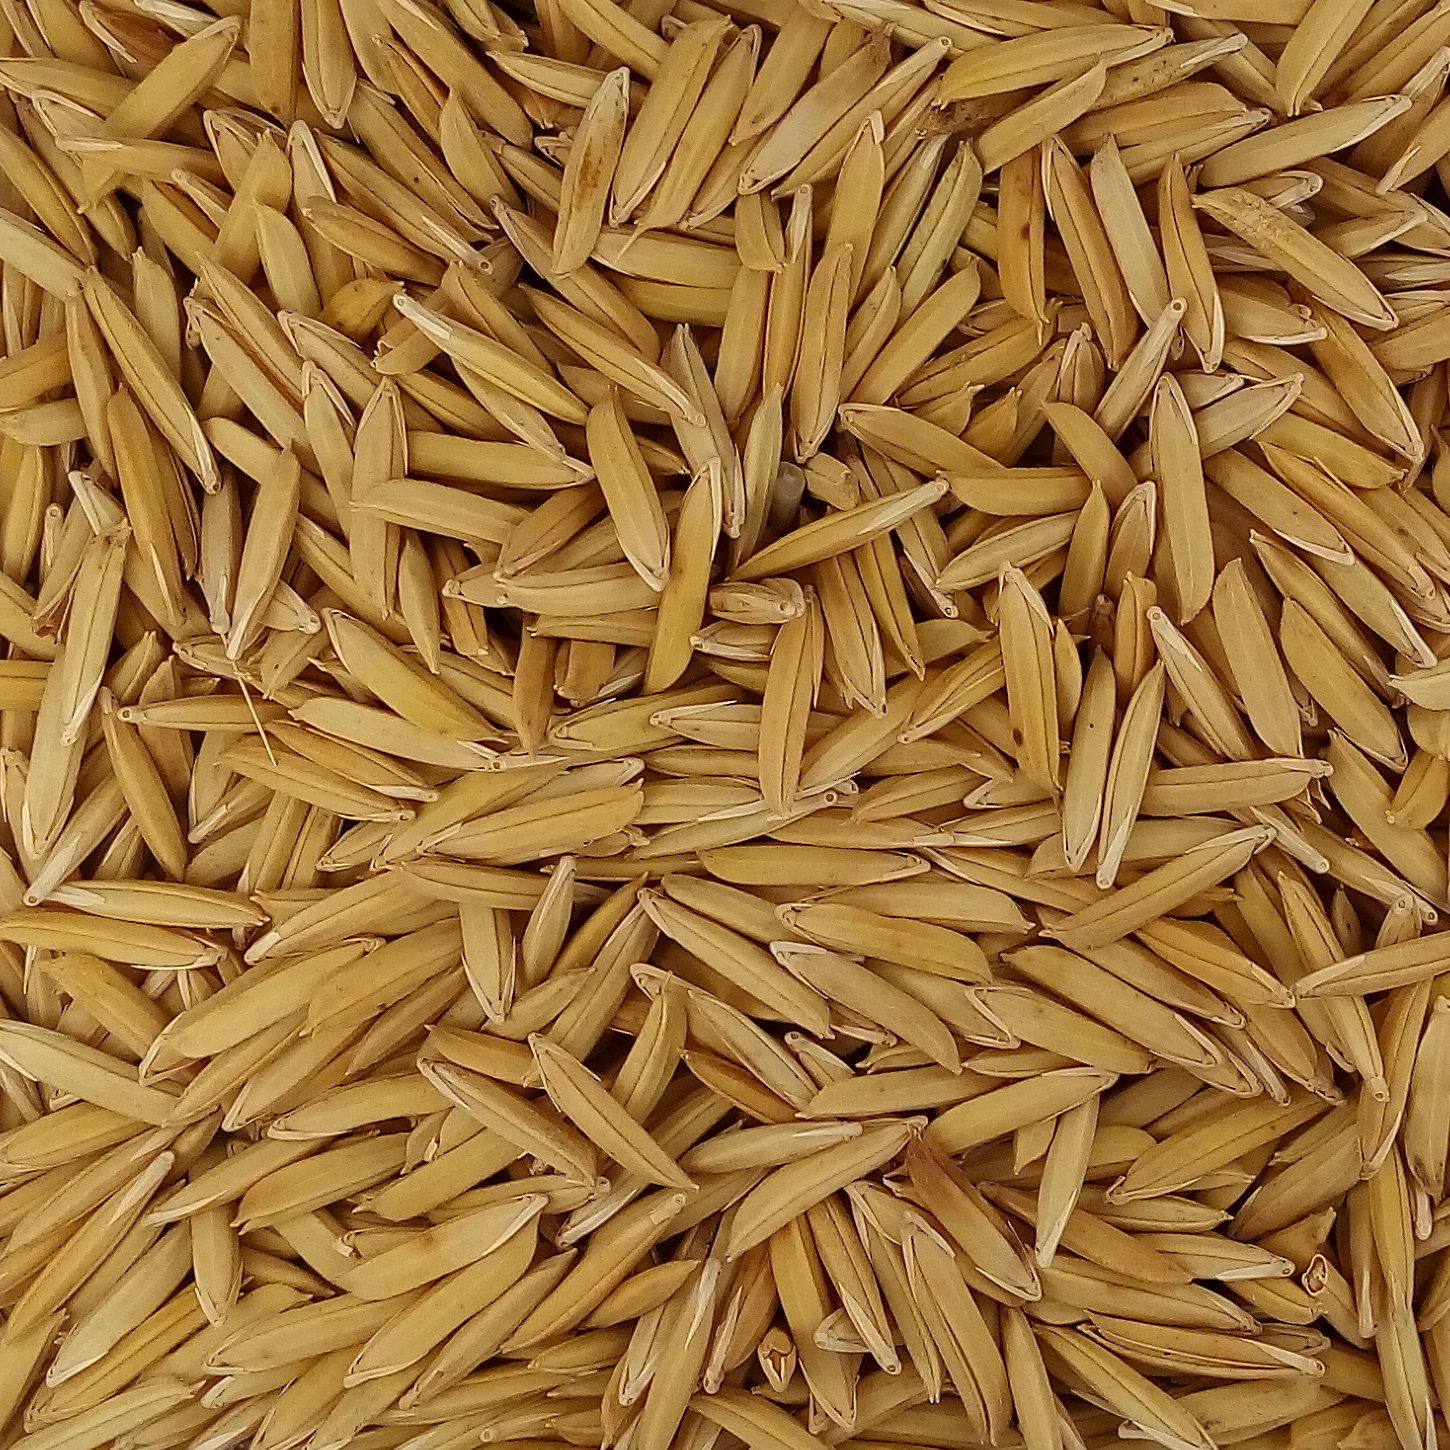
Rice seed variety: 1718